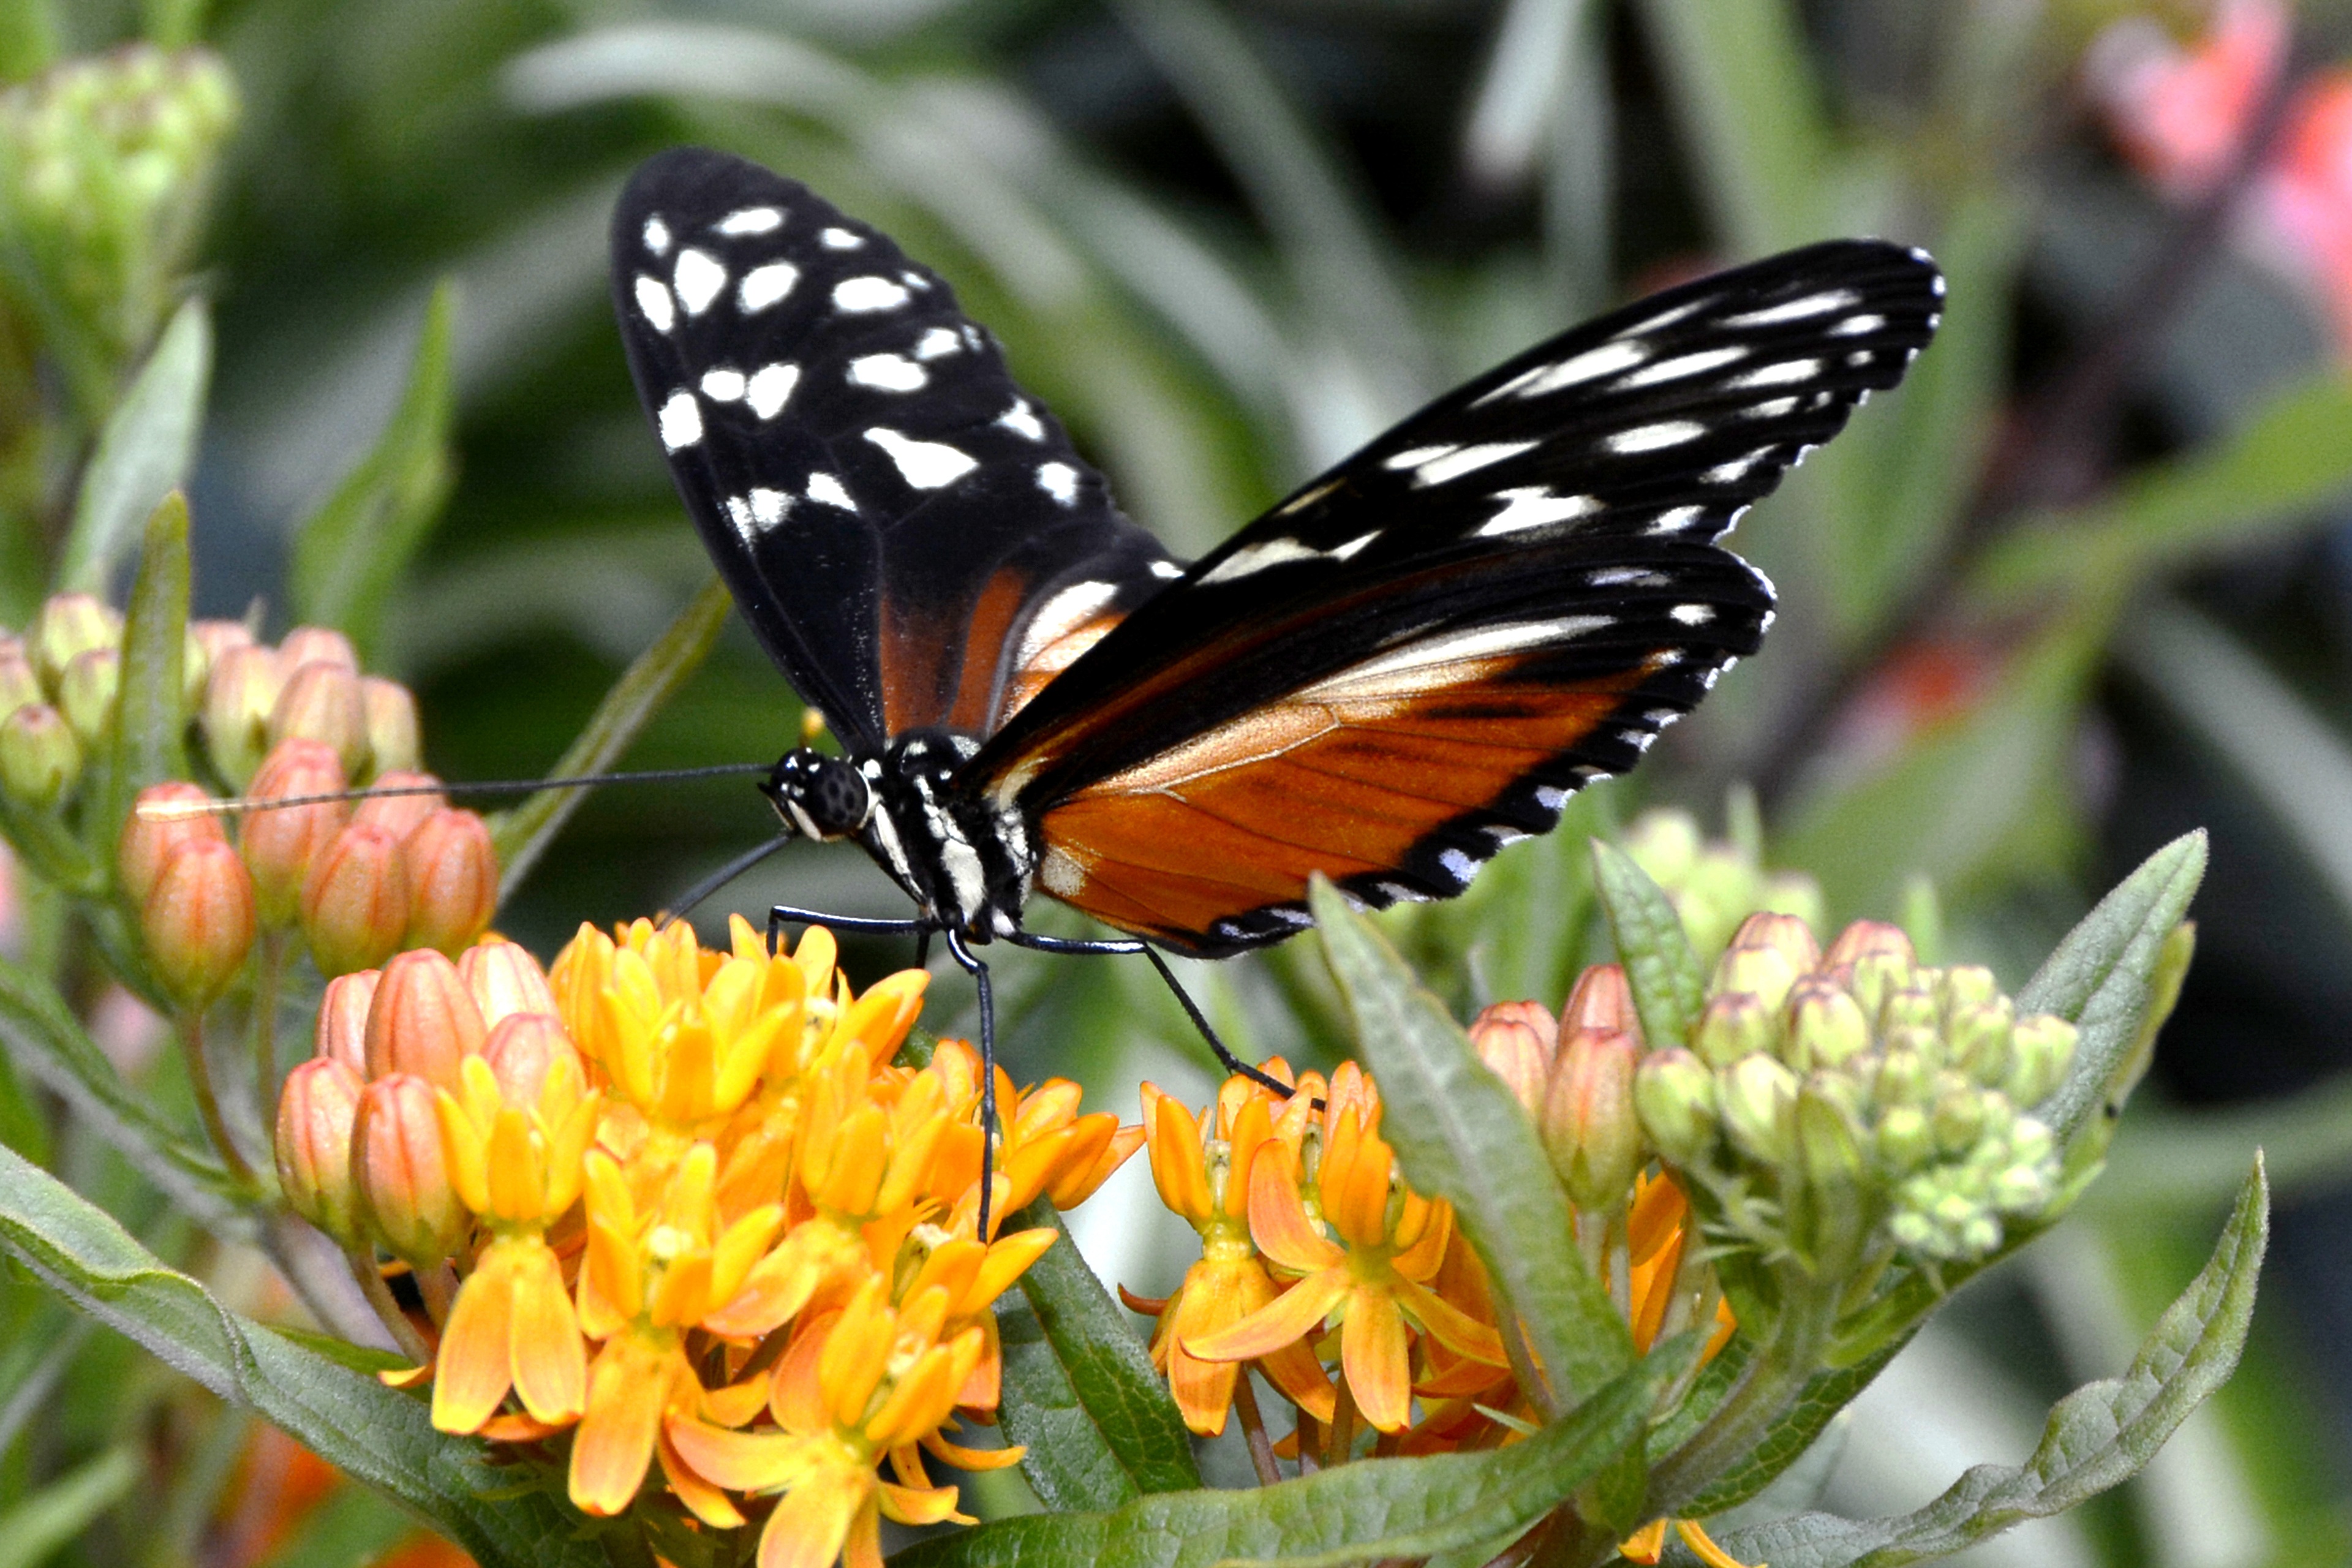
nature, wing, white, flower, animal, fly, orange, insect, small, butterfly, black, close, fauna, invertebrate, flowers, monarch butterfly, leaves, drawing, legs, head, creature, animal world, nectar, flight insect, macro photography, arthropod, pollinator, butterfly house, suction nozzles, golden hecale, heliconius hecale, moths and butterflies, lycaenid